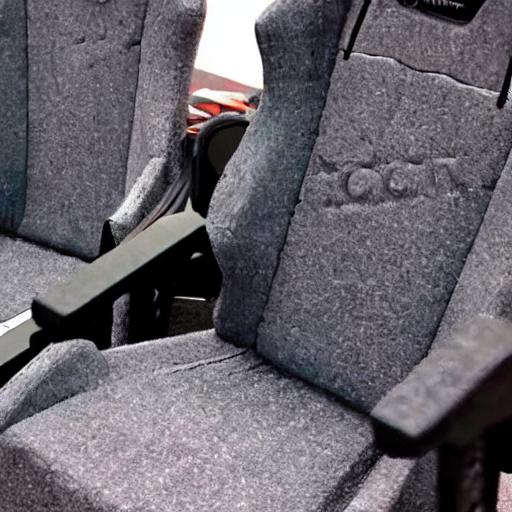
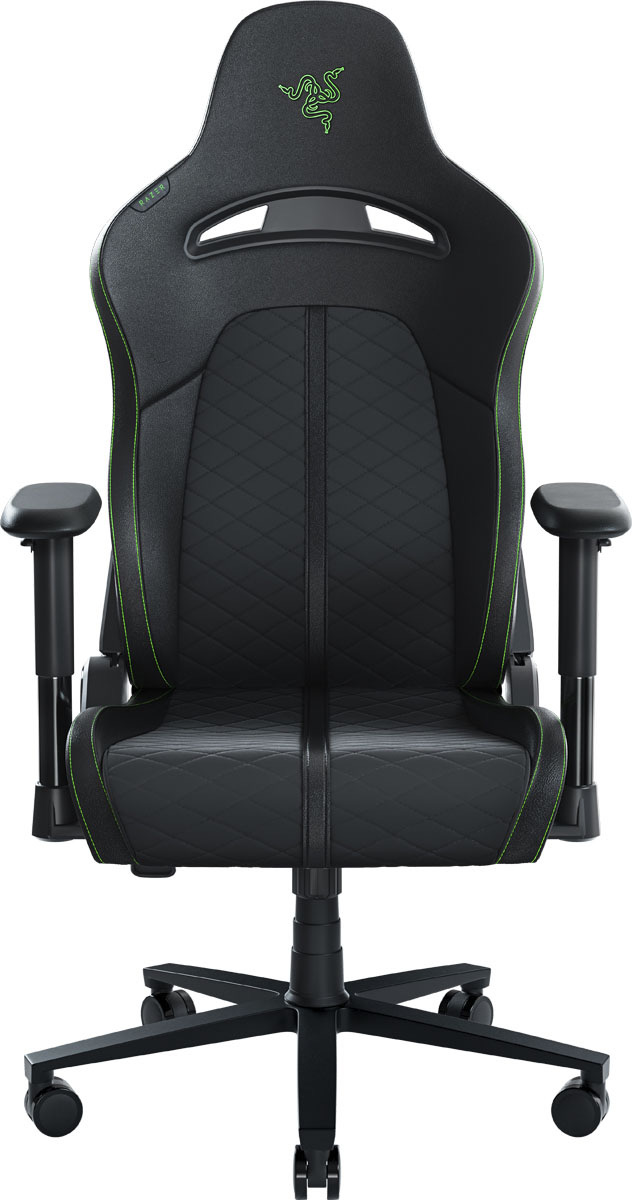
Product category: items_chair
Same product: no